Elena Rodriguez-Falcon

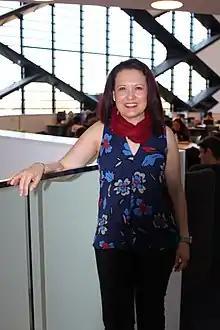
Rodriguez-Falcon in 2017

Elena Rodriguez-Falcon (born 1972) is a Mexican professor of engineering education. She is the Provost and Chief Academic Officer at Study Group.